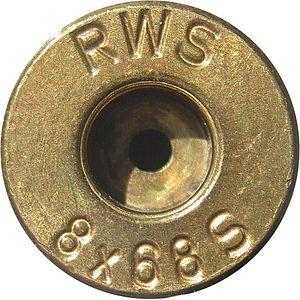
La 8 x 68 S est actuellement la cartouche 8mm la plus puissante disponible sur le marché. Commercialisé à partir de la fin des années 1930 par R.W.S elle ne possède pas le même diamètre de collet que la célèbre 8x57 JS, celui-ci étant plus important malgré une taille de projectile identique afin de résister à des pressions plus élevées.